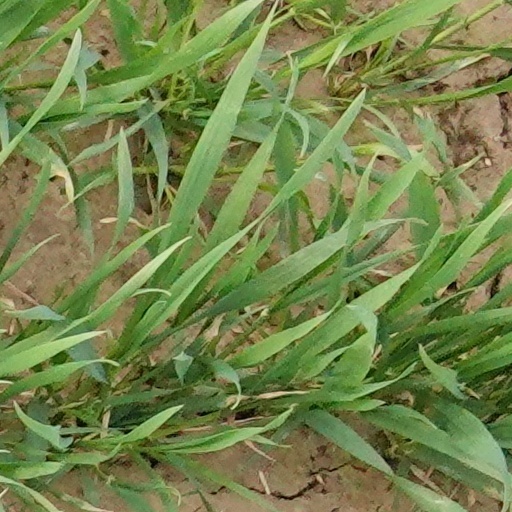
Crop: wheat